St. Joseph's Cathedral, Zanzibar

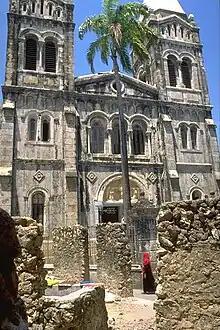
St. Joseph's Cathedral in Stone Town, with the old palm tree

The Roman Catholic cathedral of St. Joseph is one of the most important historical buildings in Stone Town, Zanzibar, as well as one of its main visitor attractions.